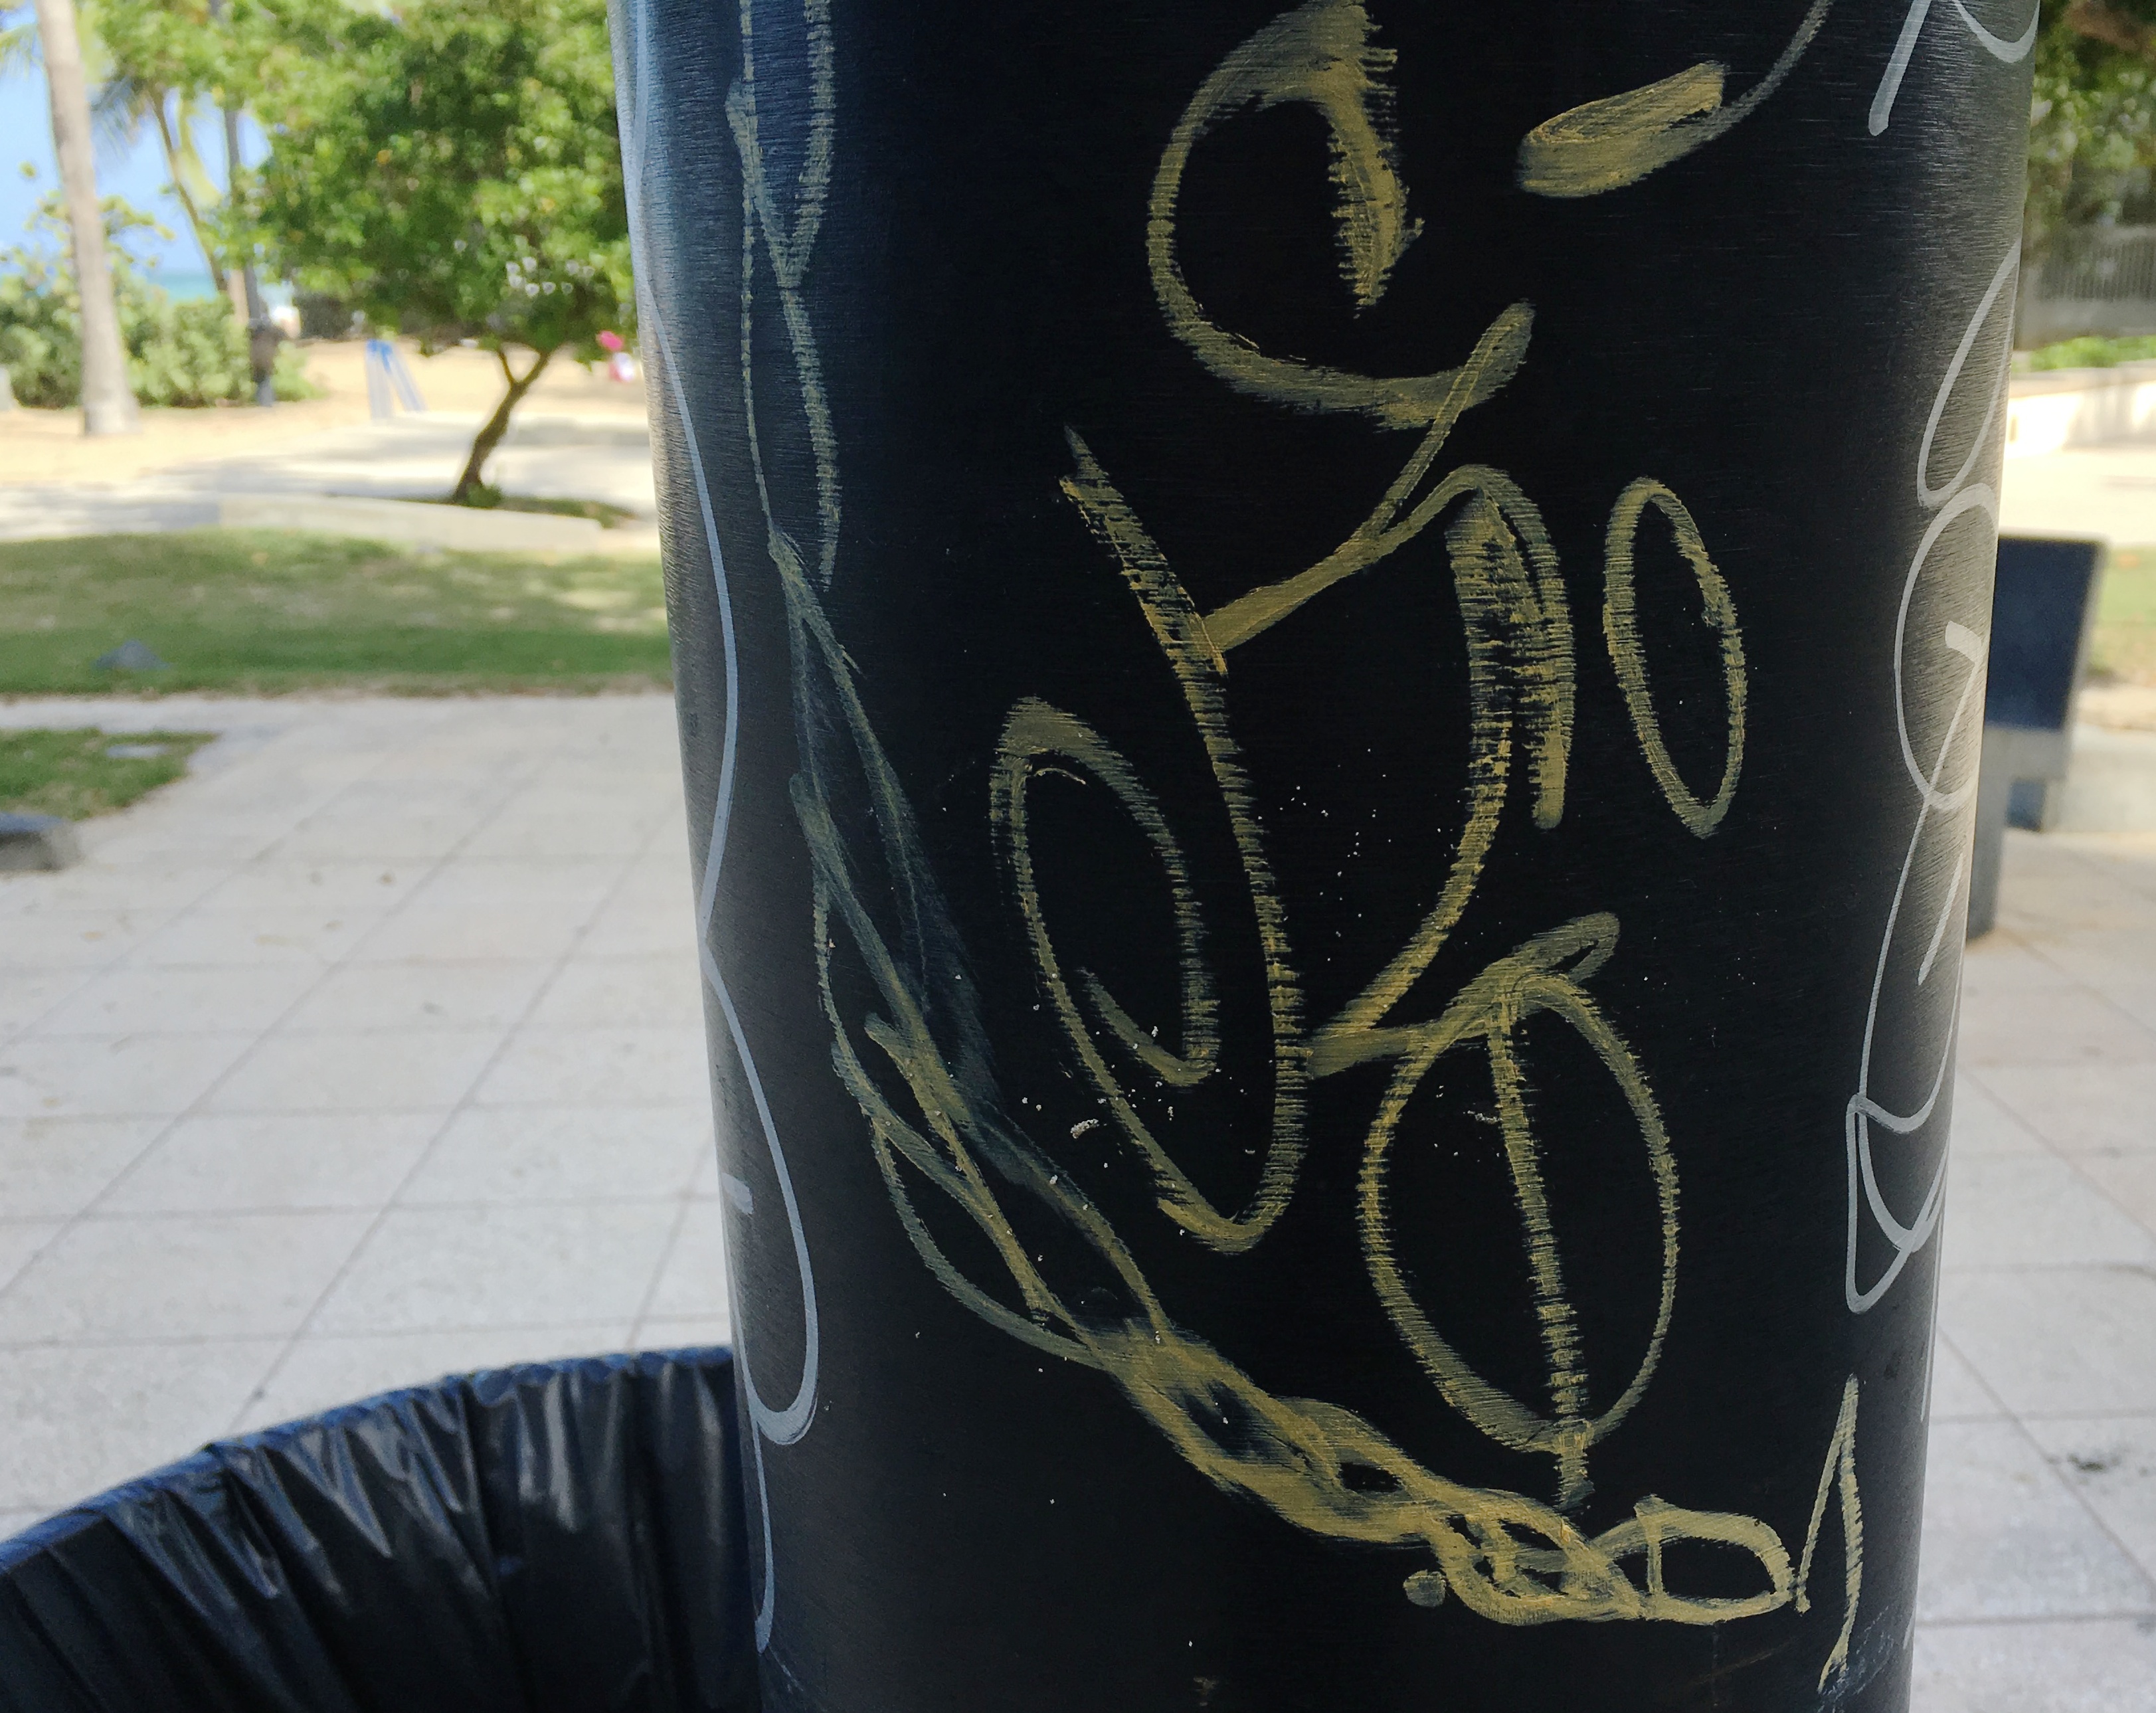
boot, black, art, footwear